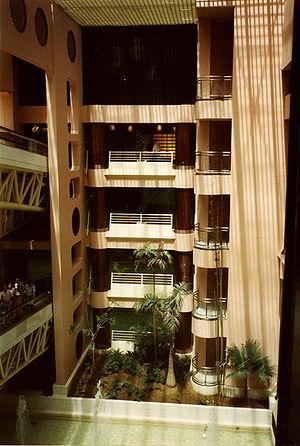
L’Exposition universelle de 1992 ou Expo '92, officiellement Exposition universelle de Séville 1992 s'est tenue du 20 avril au 12 octobre 1992 à Séville, en Espagne, sur l'île de La Cartuja. L'Exposition avait pour thème « L'Ère des Découvertes » et célébrait les 500 ans de la découverte de l'Amérique.